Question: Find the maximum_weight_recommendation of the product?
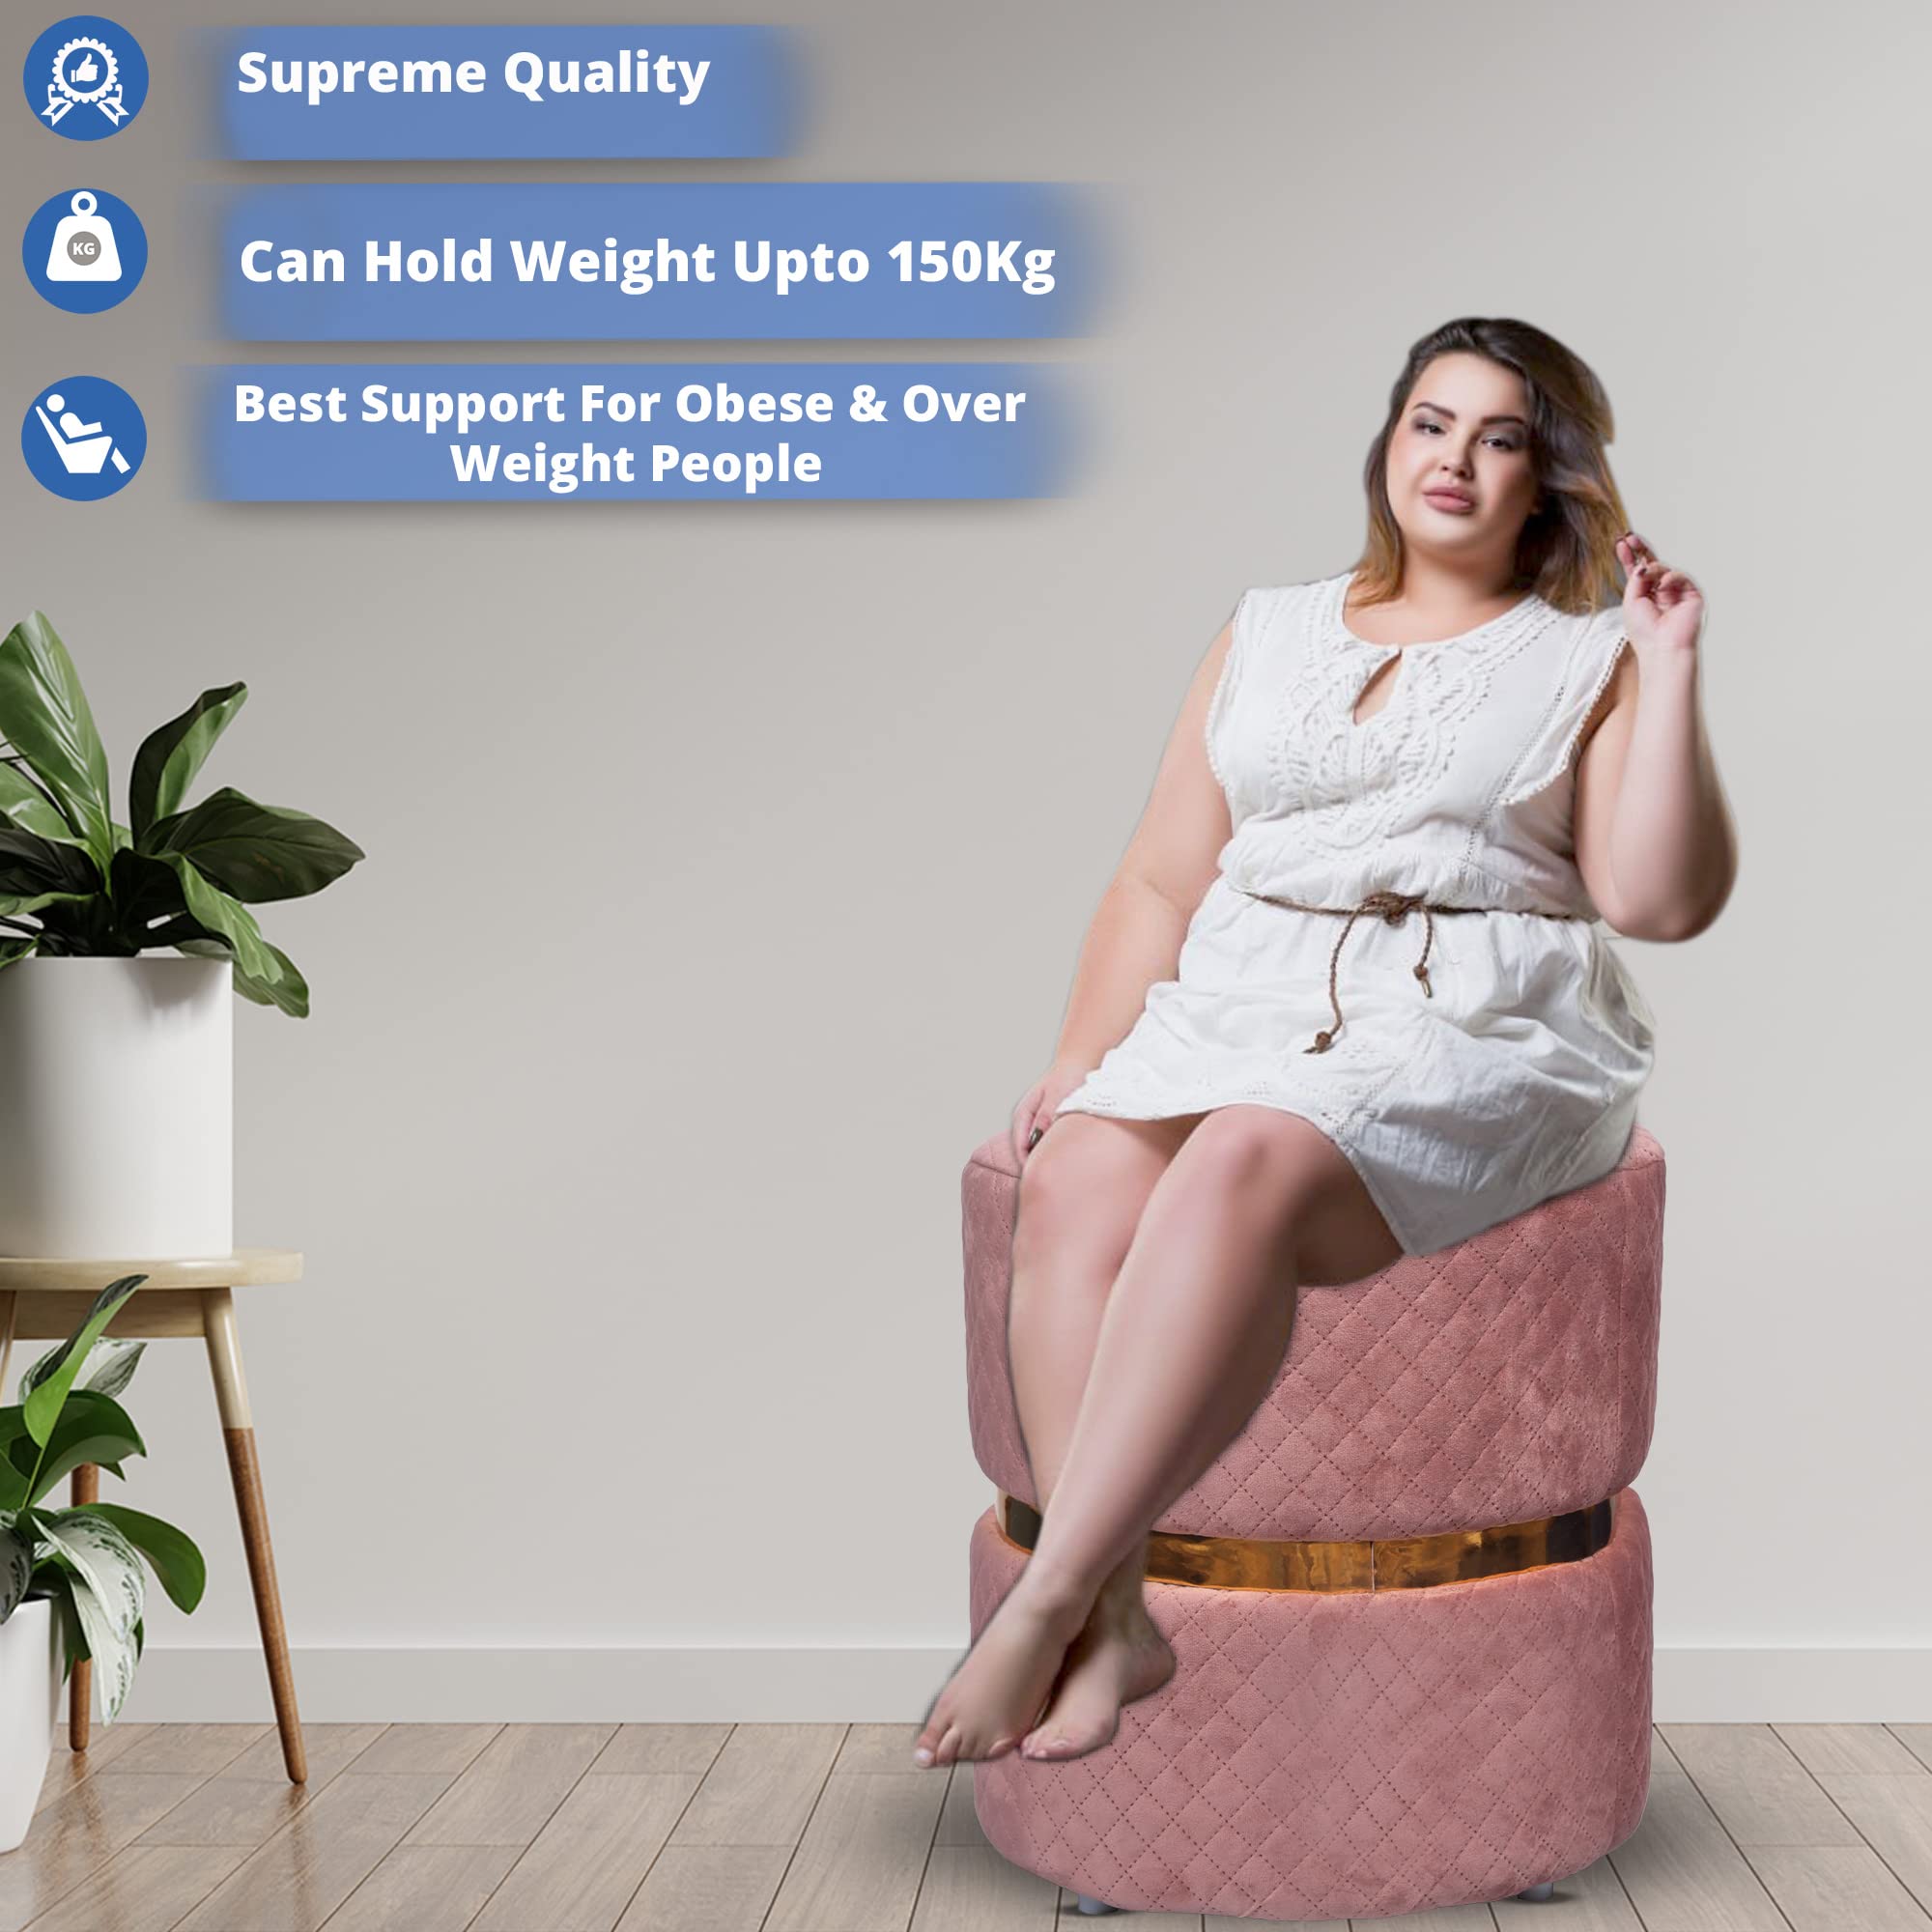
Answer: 150 kilogram